Jared Campbell

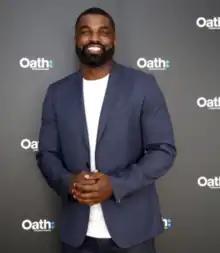
Campbell in 2018

Jared Quay Campbell (born August 30, 1989) is an American stand-up comedian, host, actor, and former football safety. He was born in Denver, Colorado. He played college football at the University of Miami and was a member of the Arizona Cardinals.